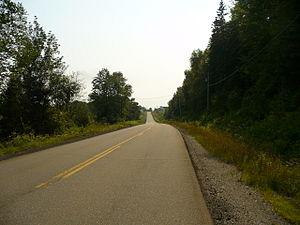
La paroisse de Greenwich est à la fois une paroisse civile et un district de services locaux canadien du comté de Kings, au Nouveau-Brunswick.
La route 102 est une route du Nouveau-Brunswick dans l'Est du Canada. Elle suit la côte ouest du fleuve Saint-Jean sur 157 kilomètres entre Pokiok et Westfield.